Meyer (family of bronze casters)

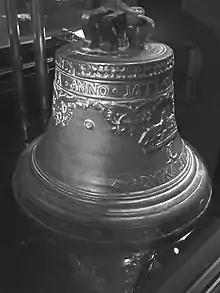
Naval bell, cast by Johann IV Meyer, Stockholm 1677. Stockholm, Nationalmuseum

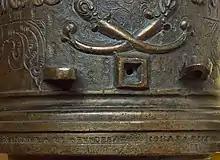
Cannon, cast by Johann IV Meyer, Stockholm 1675. Stockholm, Armémuseum AM 49709

As was already granted to his father, Johann was also permitted to work for Swedish aristocrats like Magnus de la Gardie. After his death in 1679 the workshop was continued by his widow Maria Köpke, who then ran the business together with her second husband Michael Bader from Vilnius.